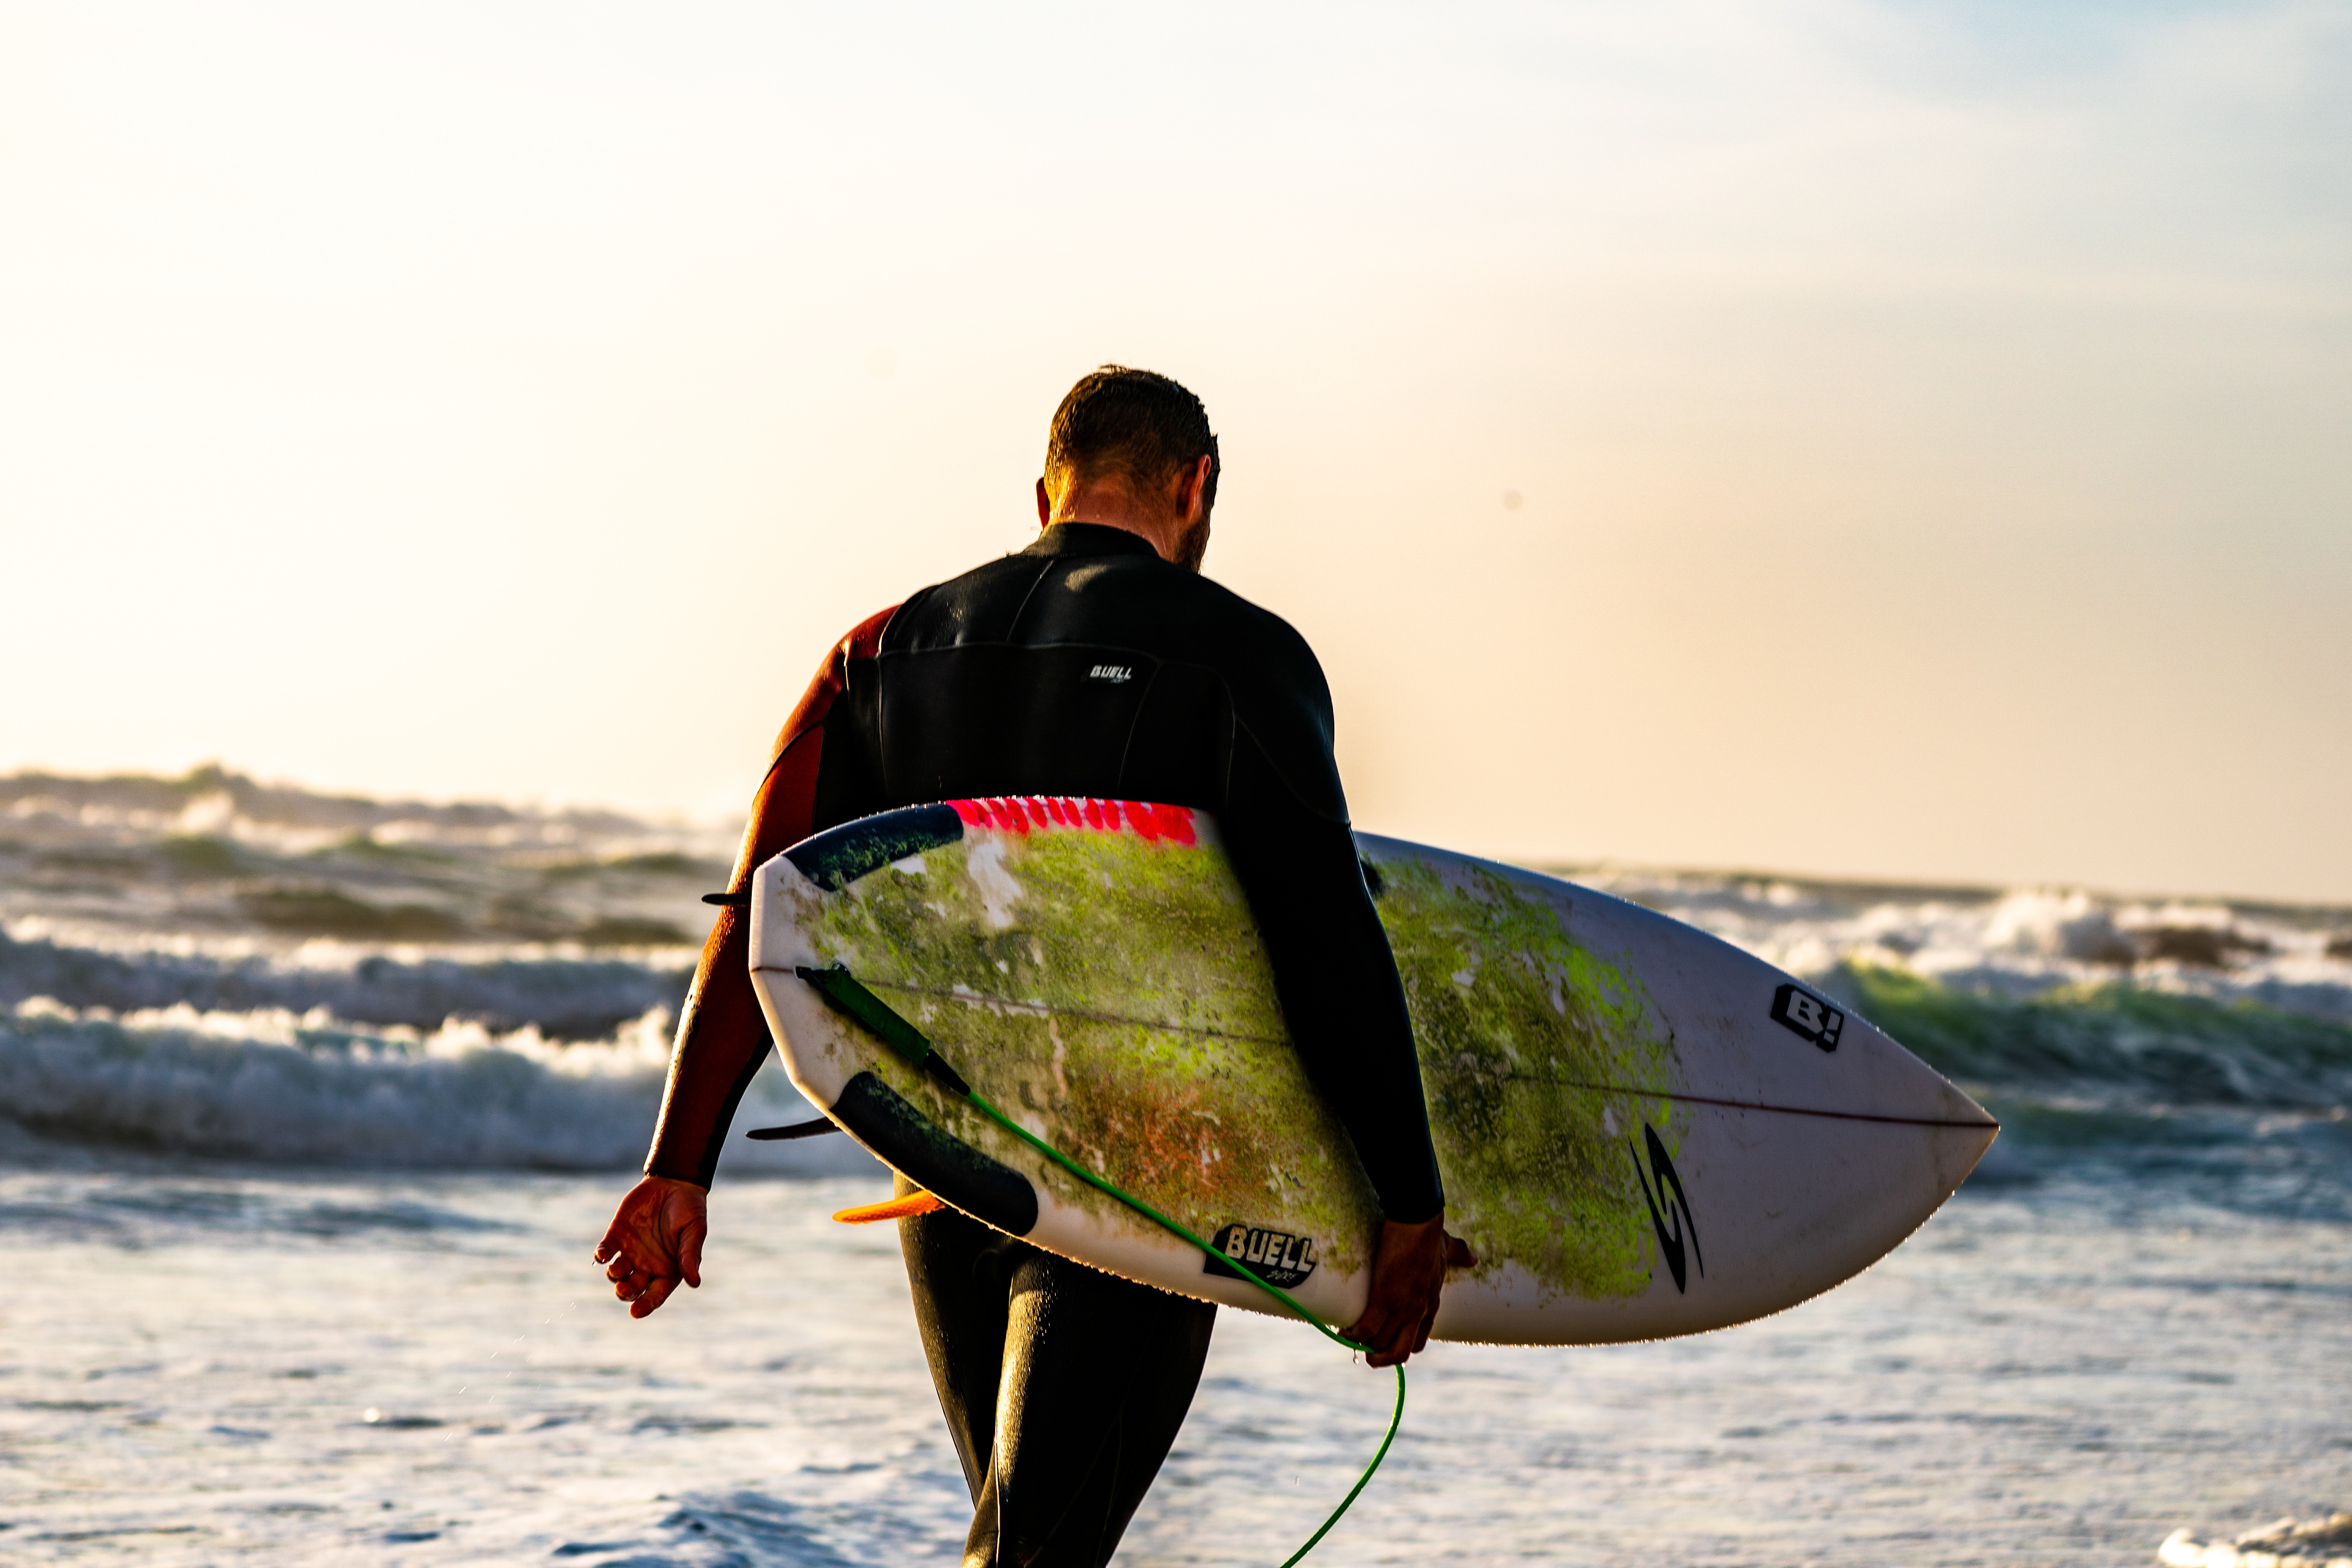
Surfing Equipment, surfboard, skimboarding, surfing, wetsuit, surface water sports, wave, boardsport, wind wave, water sport, recreation, personal protective equipment, ocean, sports equipment